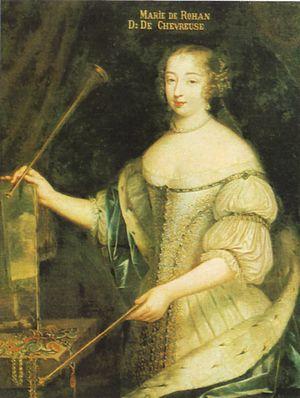
Portrait d'une femme inconnue vers 1660
La Dame à l'éventail est une huile sur toile de Diego Velázquez peinte vers 1635. La documentation sur la toile commence au XIXᵉ siècle alors qu'elle était dans la collection de Lucien Bonaparte. Elle est mise en vente à Londres en 1815 et acquise par Alexandre Aguado, marquis de las Marismas. Elle retourne en salle des ventes à Paris en 1843 et fut achetée par James de Rothschild. Elle intégra en 1872 la collection de Richard Wallace de Hertfort House et est exposée aujourd'hui dans la Collection Wallace de Londres.